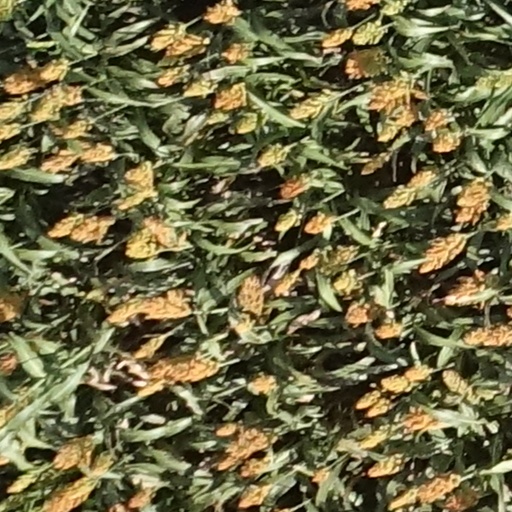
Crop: sorghum